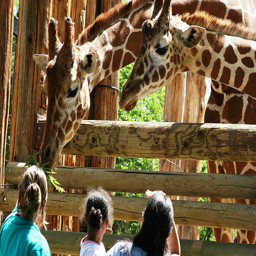
Two giraffes are holding their heads over the fence
A pair of giraffes reaching their necks over a fence to eat leaves offered by a zoo visitor.
A couple of giraffe standing next to a  group of children.
Two giraffes leaning over a fence to eat something from a woman's hand.
Two giraffes standing next to each other and one giraffe is eating grass from a female's hand.